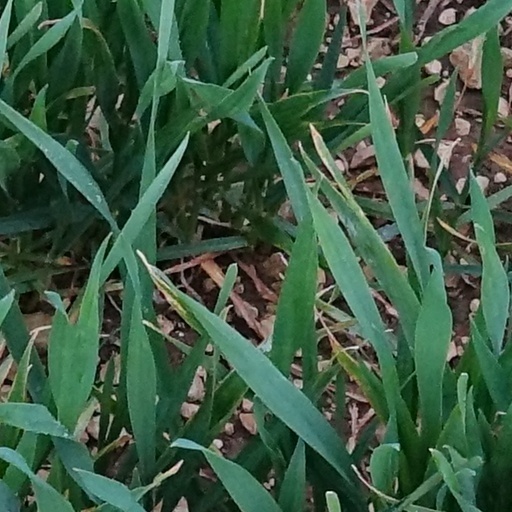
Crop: wheat